Manuel Andújar (writer)

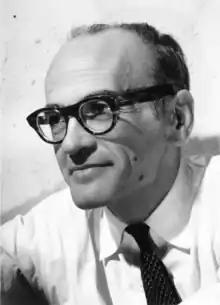

Manuel Andújar Muñoz (4 January 1913 – 14 April 1994) was a Spanish novelist, playwright, poet and essayist.